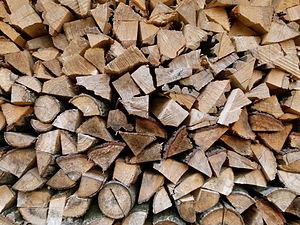
Bois coupé dans le hangar